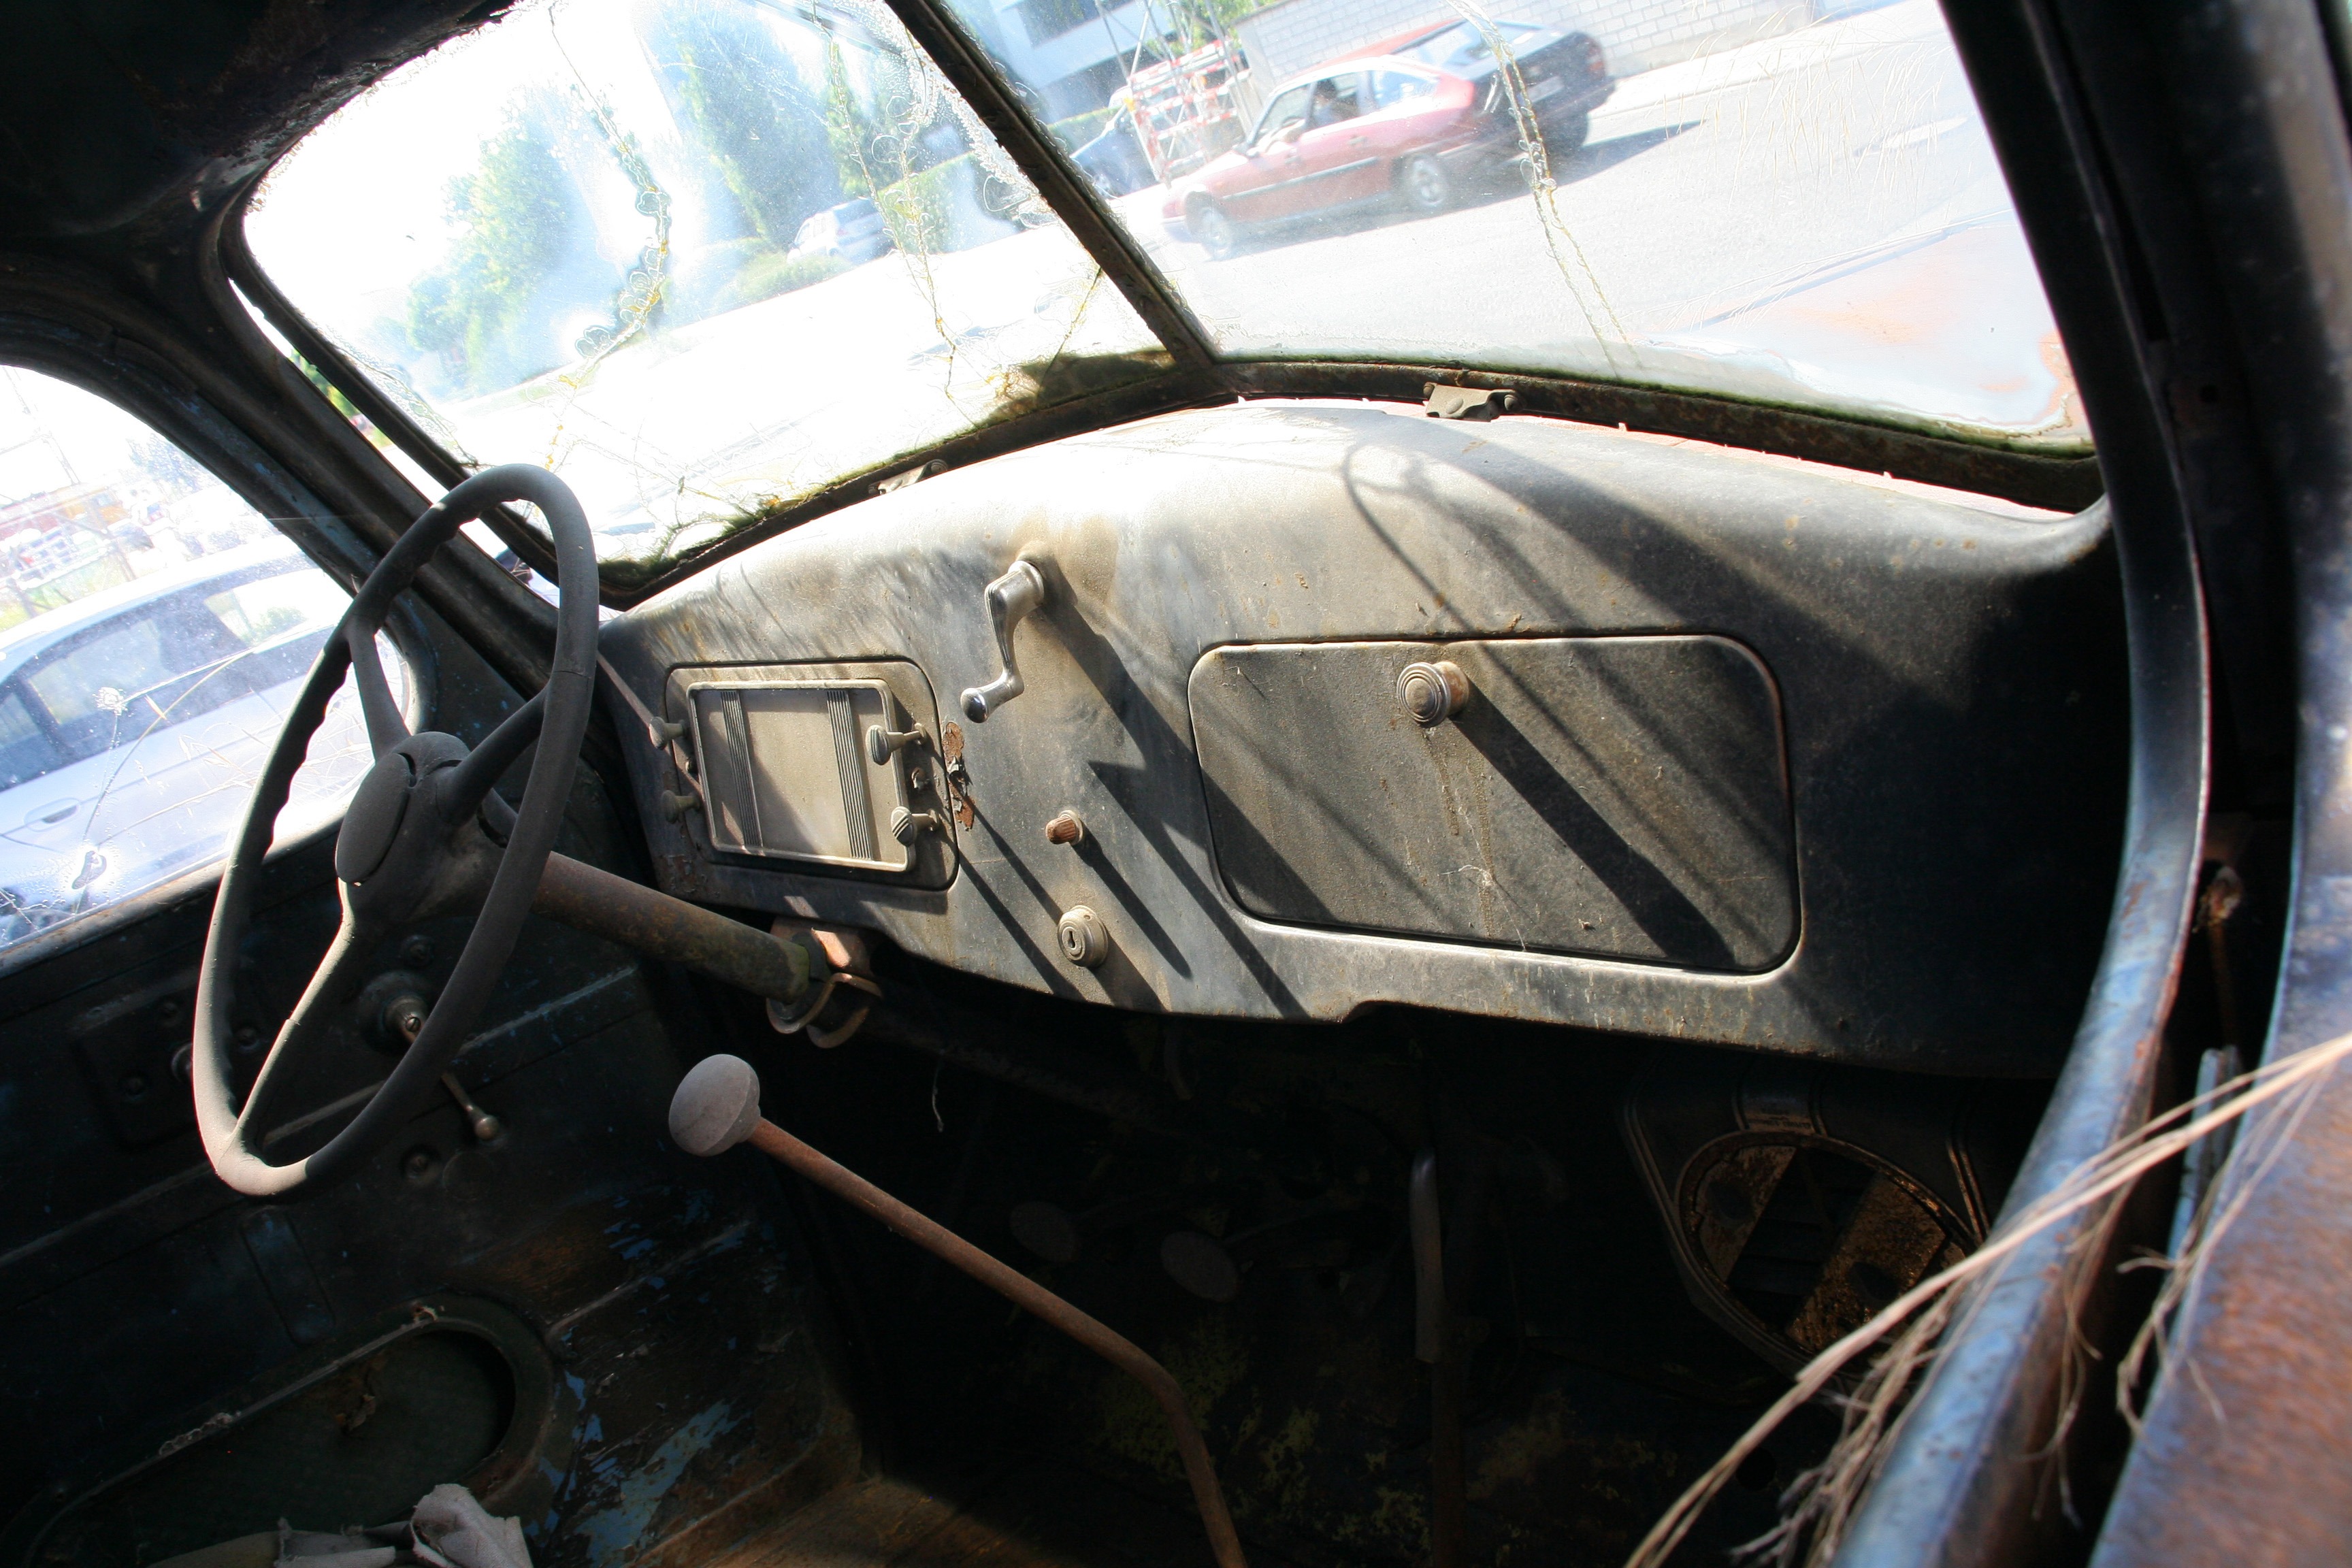
car, wheel, automobile, vehicle, usa, auto, sports car, vintage car, international, sedan, oldtimer, classic, defect, vintage car automobile, land vehicle, automobile make, automotive exterior, luxury vehicle, family car